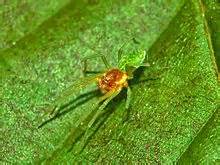
Label: ragno